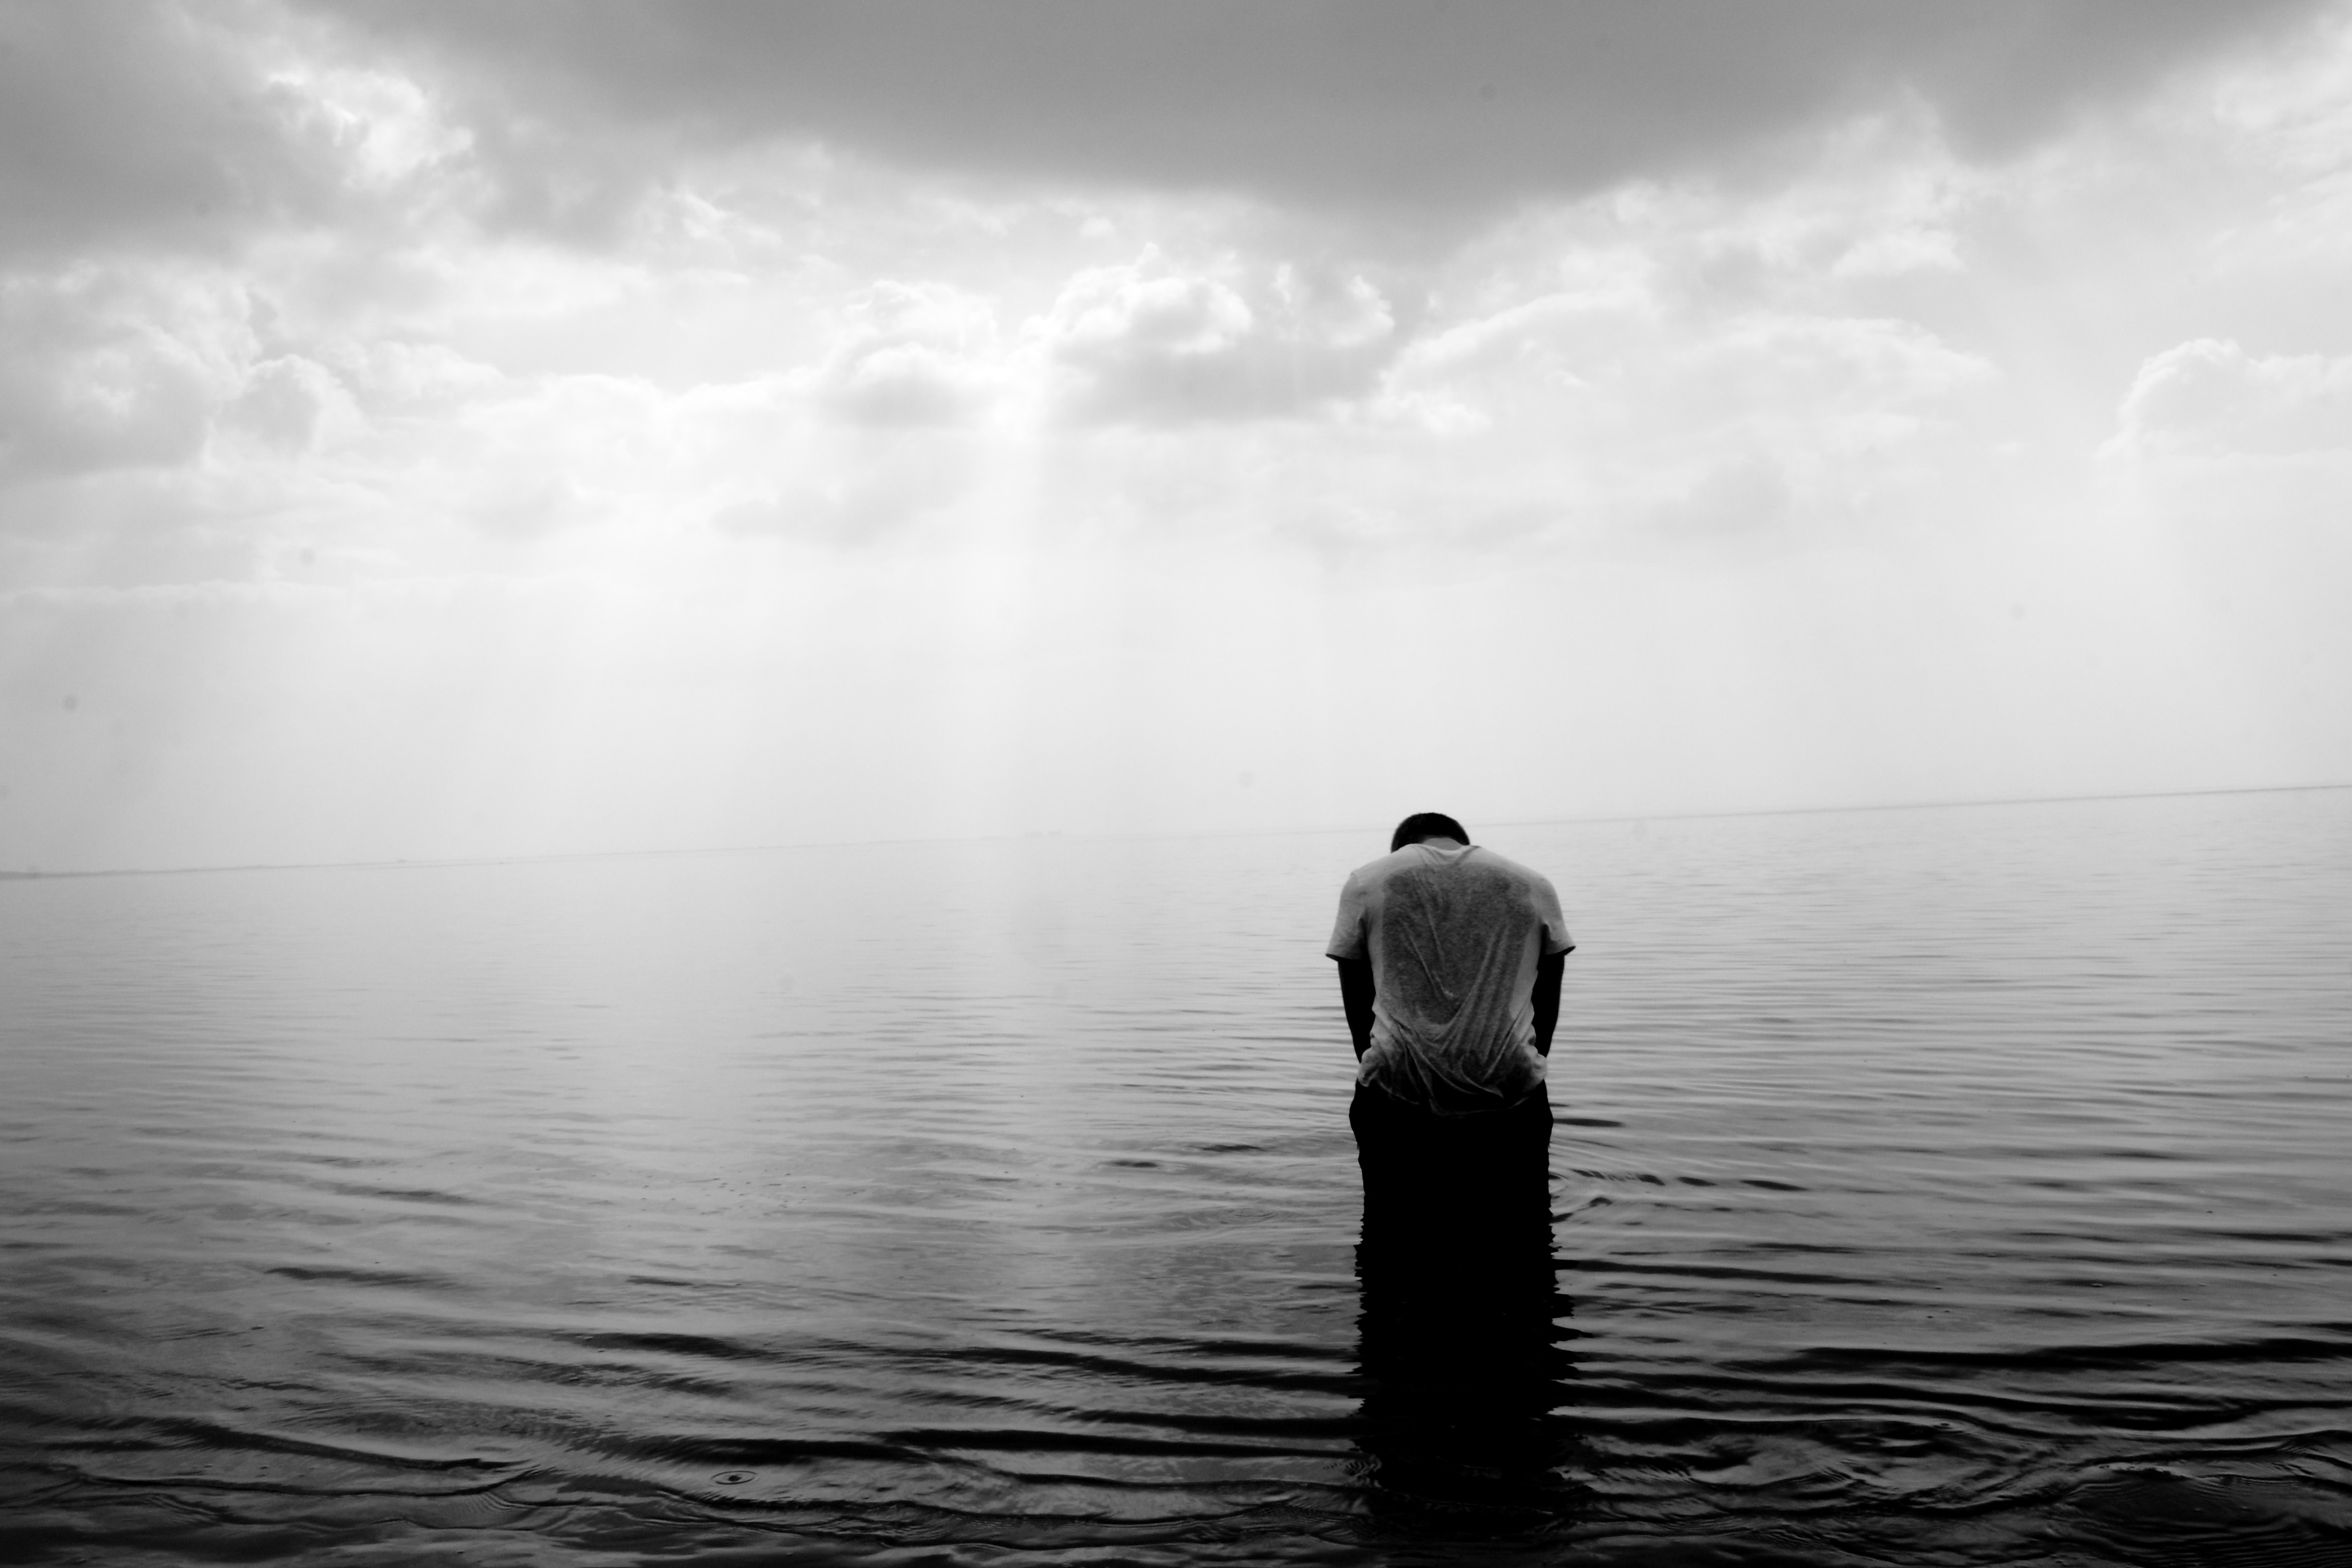
sea, water, outdoor, ocean, horizon, person, cloud, black and white, sunlight, morning, wave, lake, standing, reflection, human, monochrome, blackandwhite, waves, clouds, publicdomain, minimalist, monochrome photography, atmospheric phenomenon